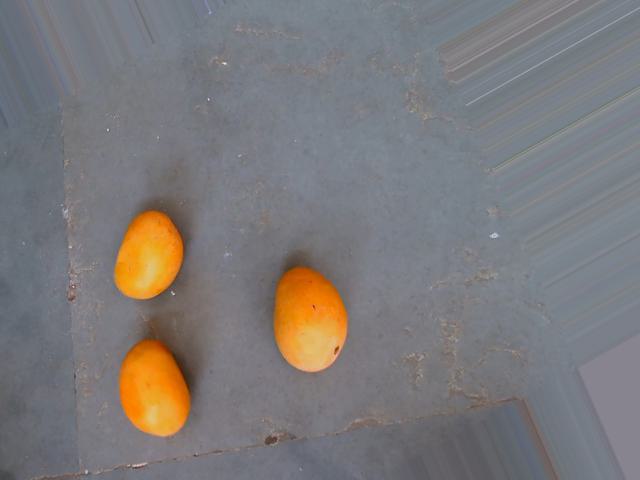
Label: Ripe_Mango